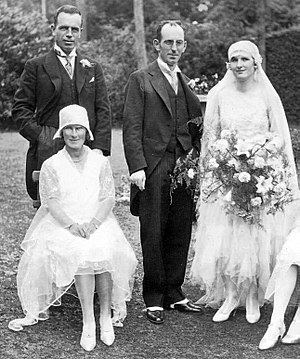
Brudekjole / Historie
En brudekjole er en kjole, som udelukkende anvendes i forbindelse med bryllup eller vielse.